Khalid of Saudi Arabia

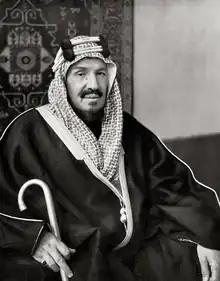
King Abdulaziz, father of Khalid

Khalid was born in Qasr Al Hukm, Riyadh, on 13 February 1913. He was the fifth son of King Abdulaziz. His mother, Al Jawhara bint Musaed, was from the important Al Jiluwi clan. She was a second cousin of Abdulaziz, their paternal grandfathers Jiluwi bin Turki and Faisal bin Turki being brothers. This was in keeping with long-standing traditions in Arabia of marriage within the same lineage, and members of Al Jiluwi frequently intermarried with the members of Al Saud.